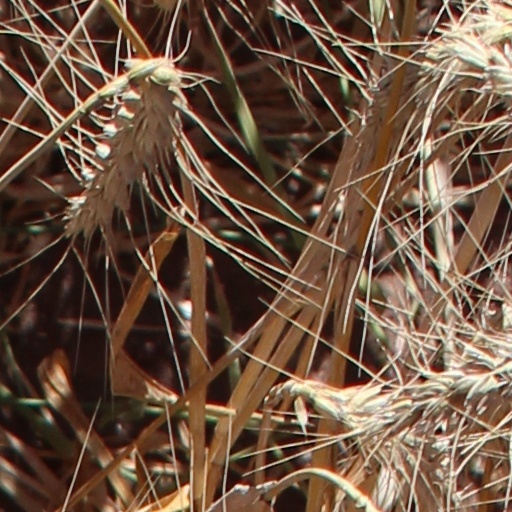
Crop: wheat